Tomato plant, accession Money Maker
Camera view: vertical (180 deg); turntable rotation: 210 degrees
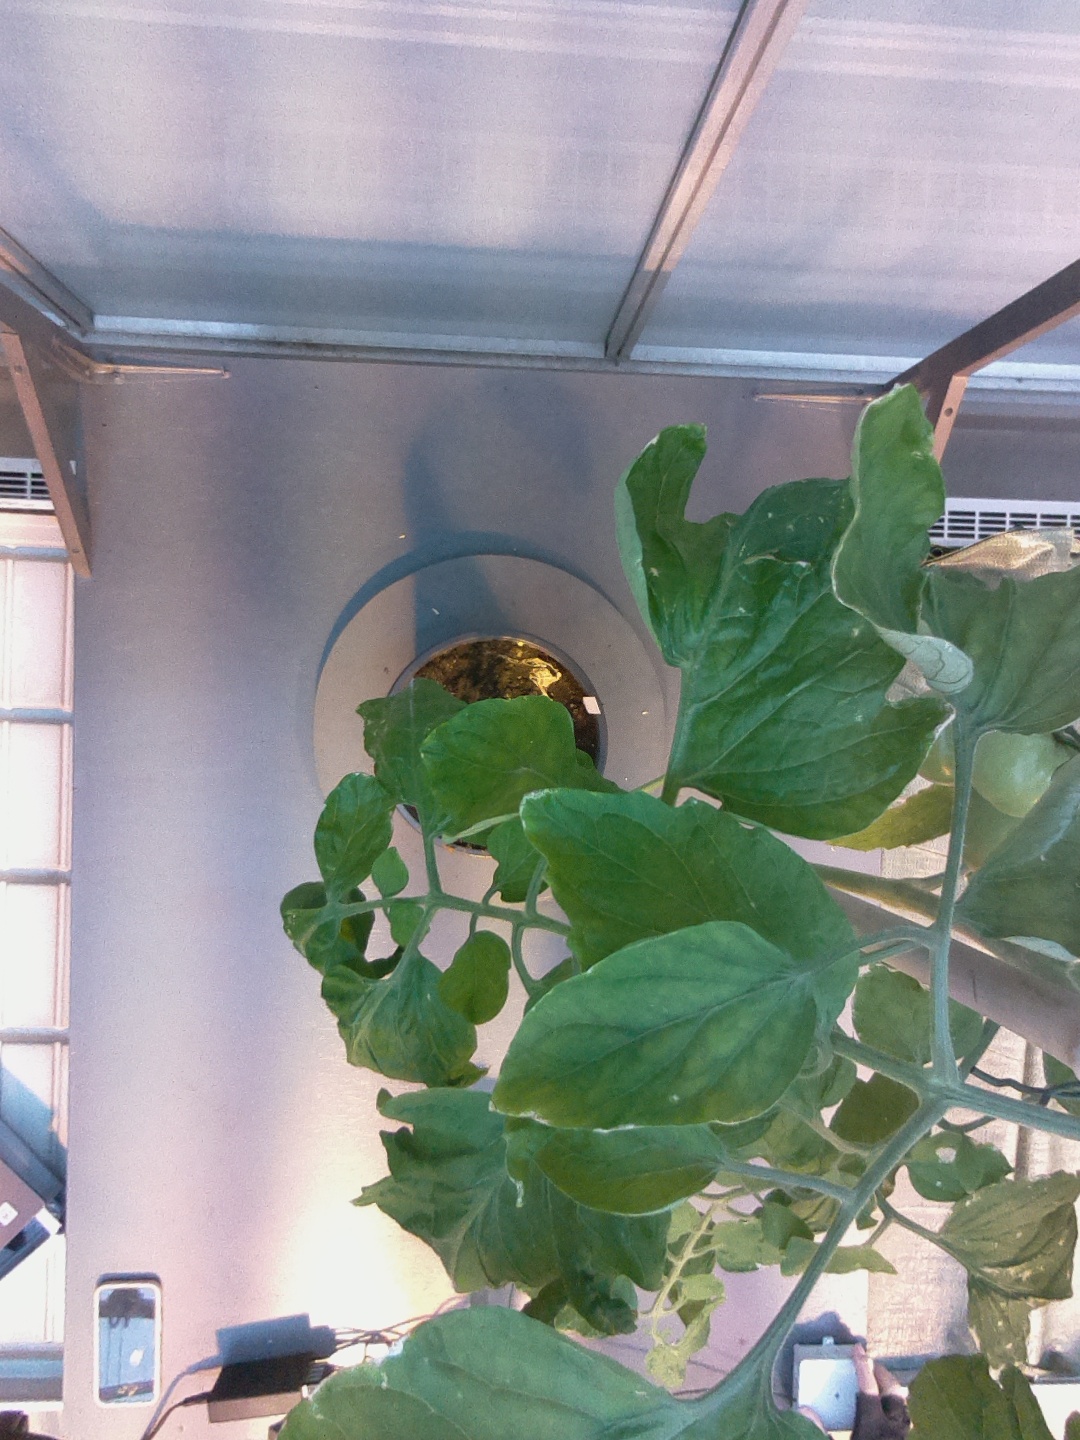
BBCH growth stage 77: 70%-80% of final fruit size